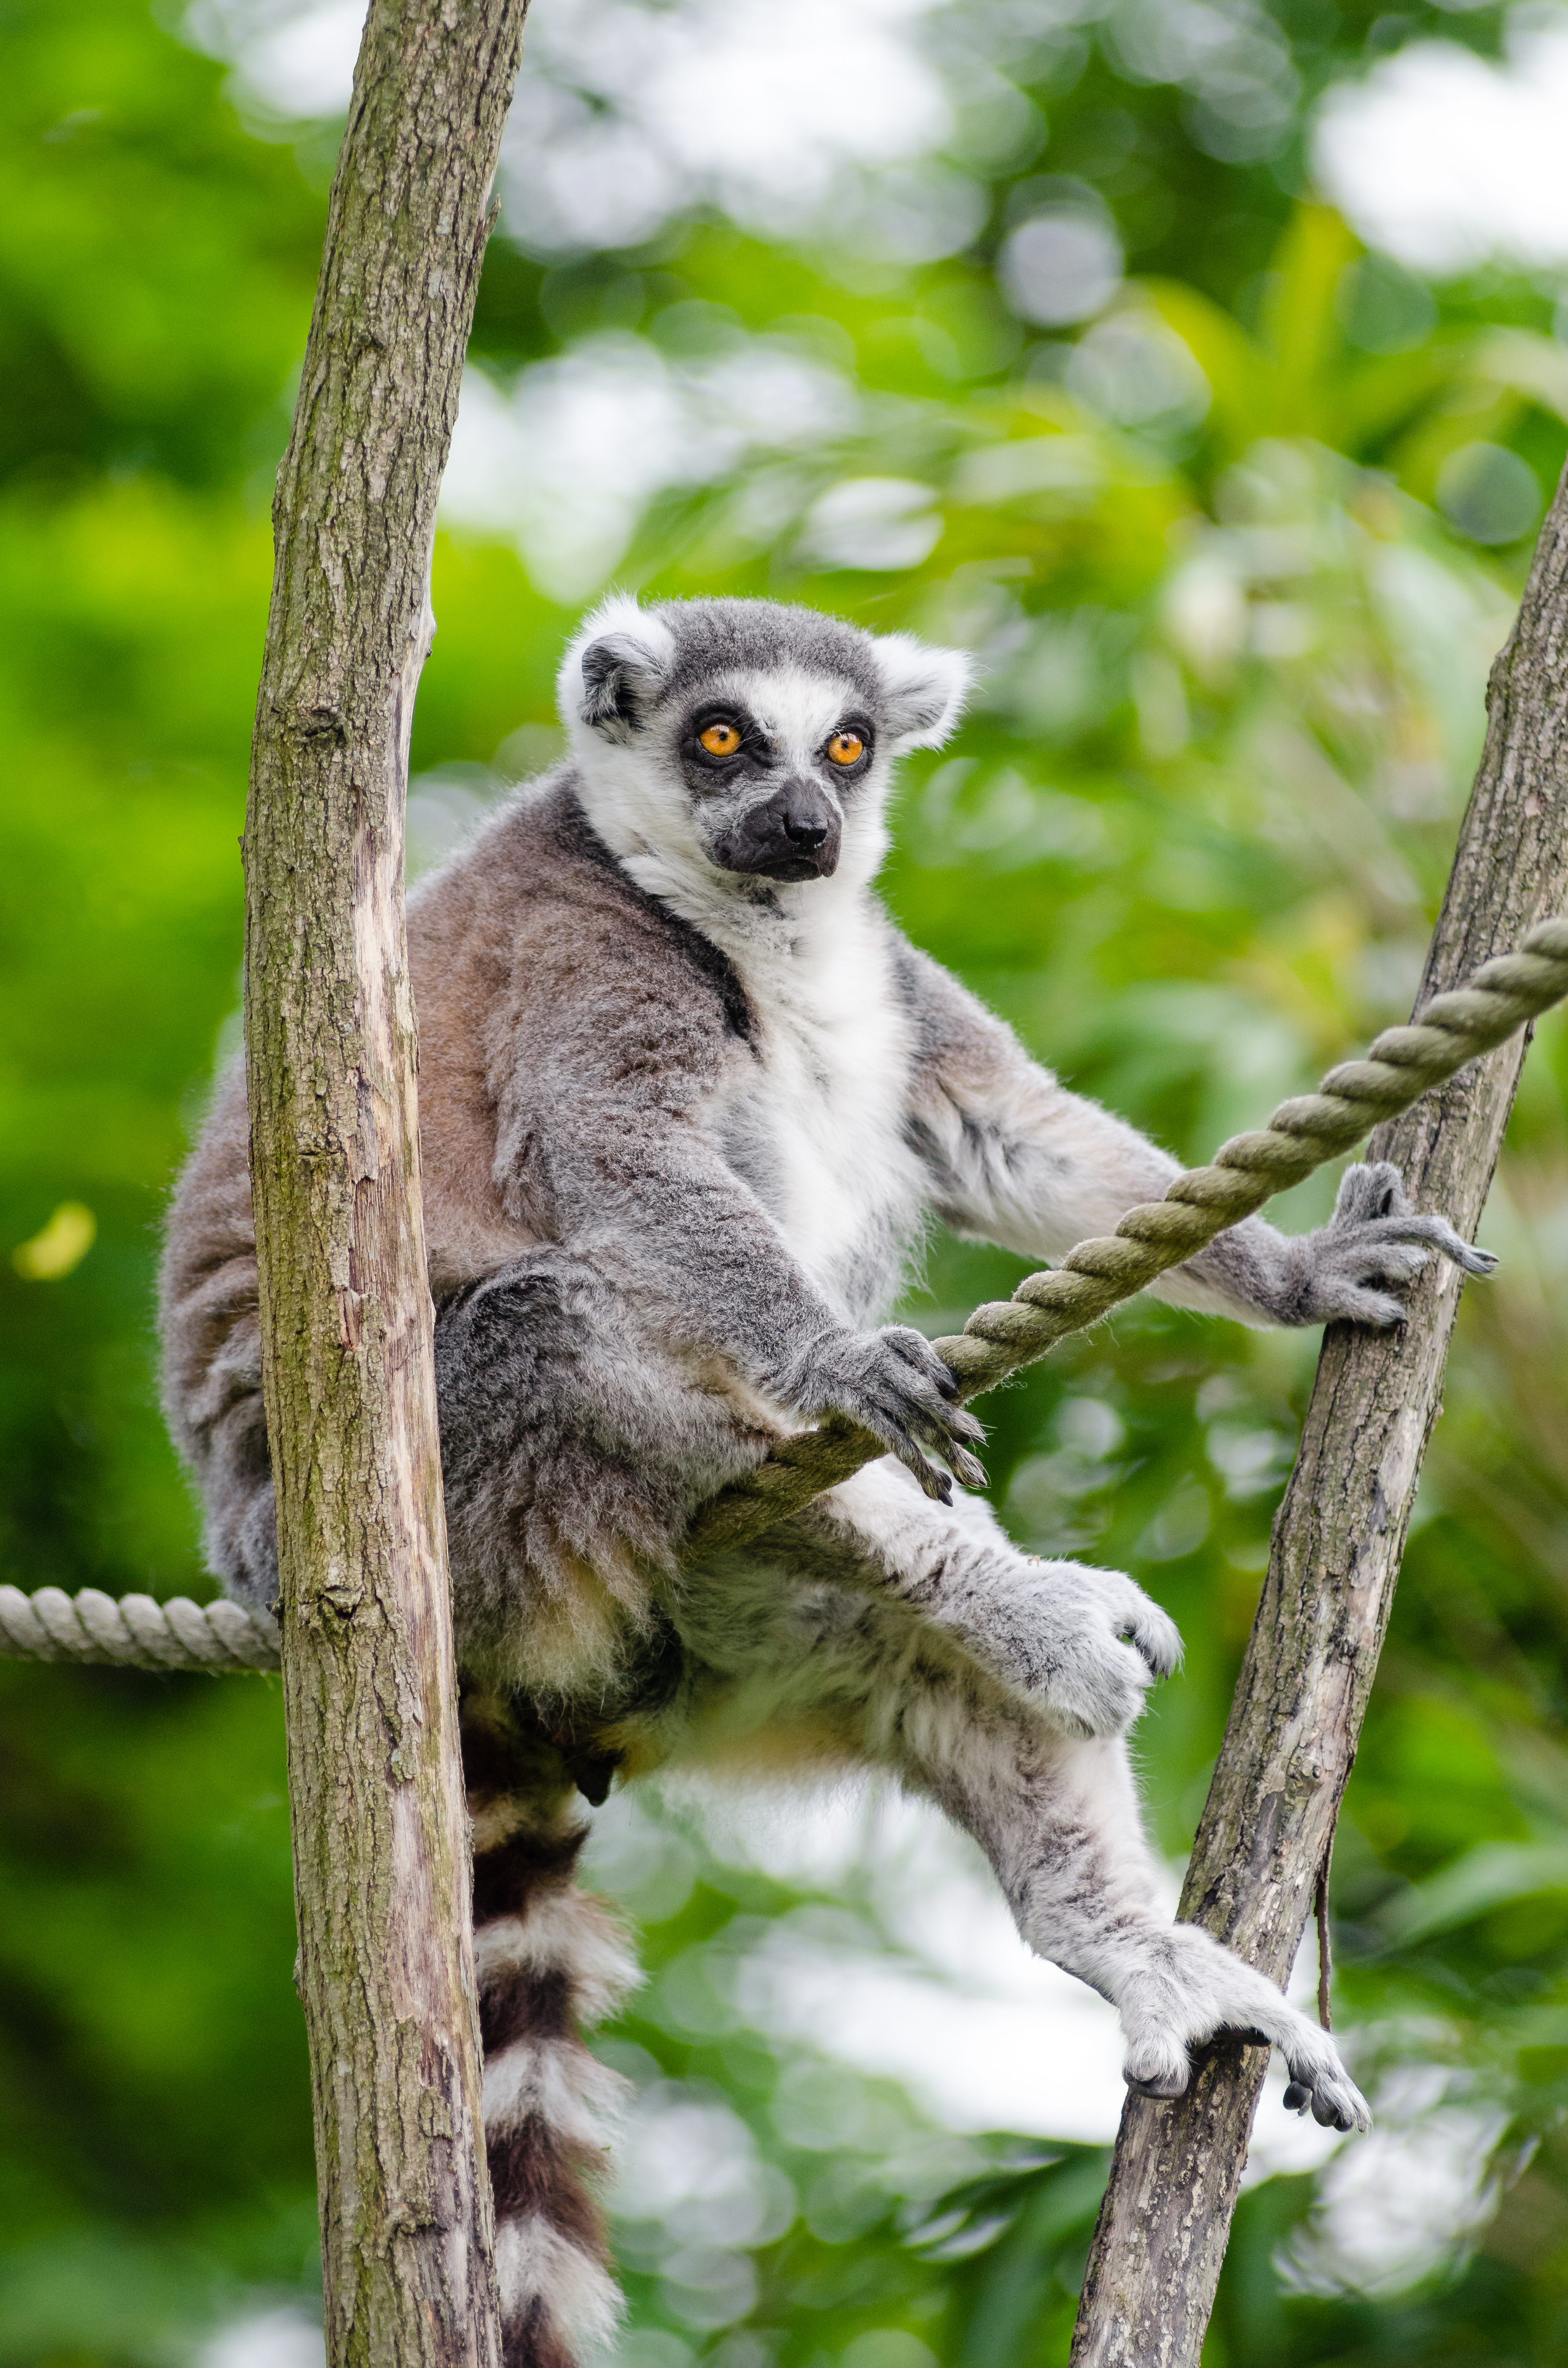
nature, branch, animal, wildlife, zoo, mammal, fauna, primate, madagascar, vertebrate, lemur